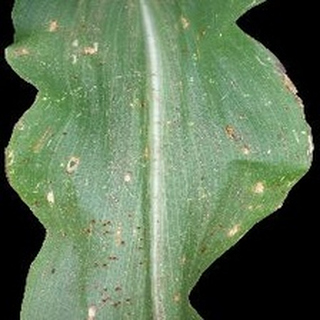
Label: corn_common_rust